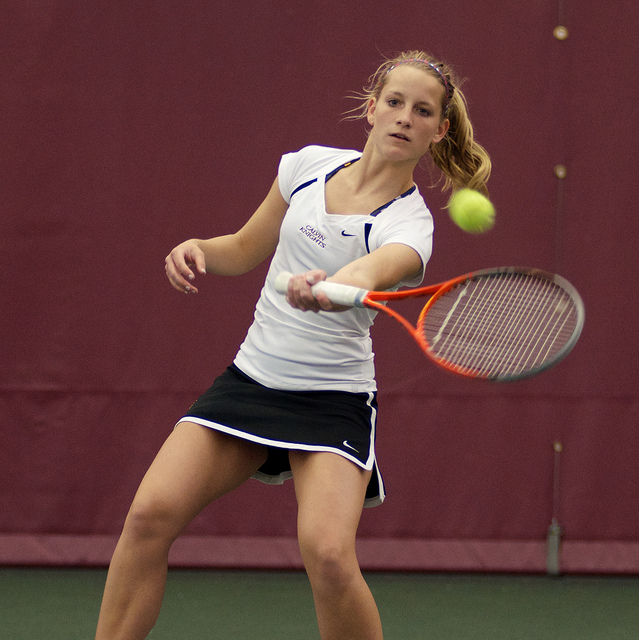
người phụ nữ đang chơi tennis trên sân